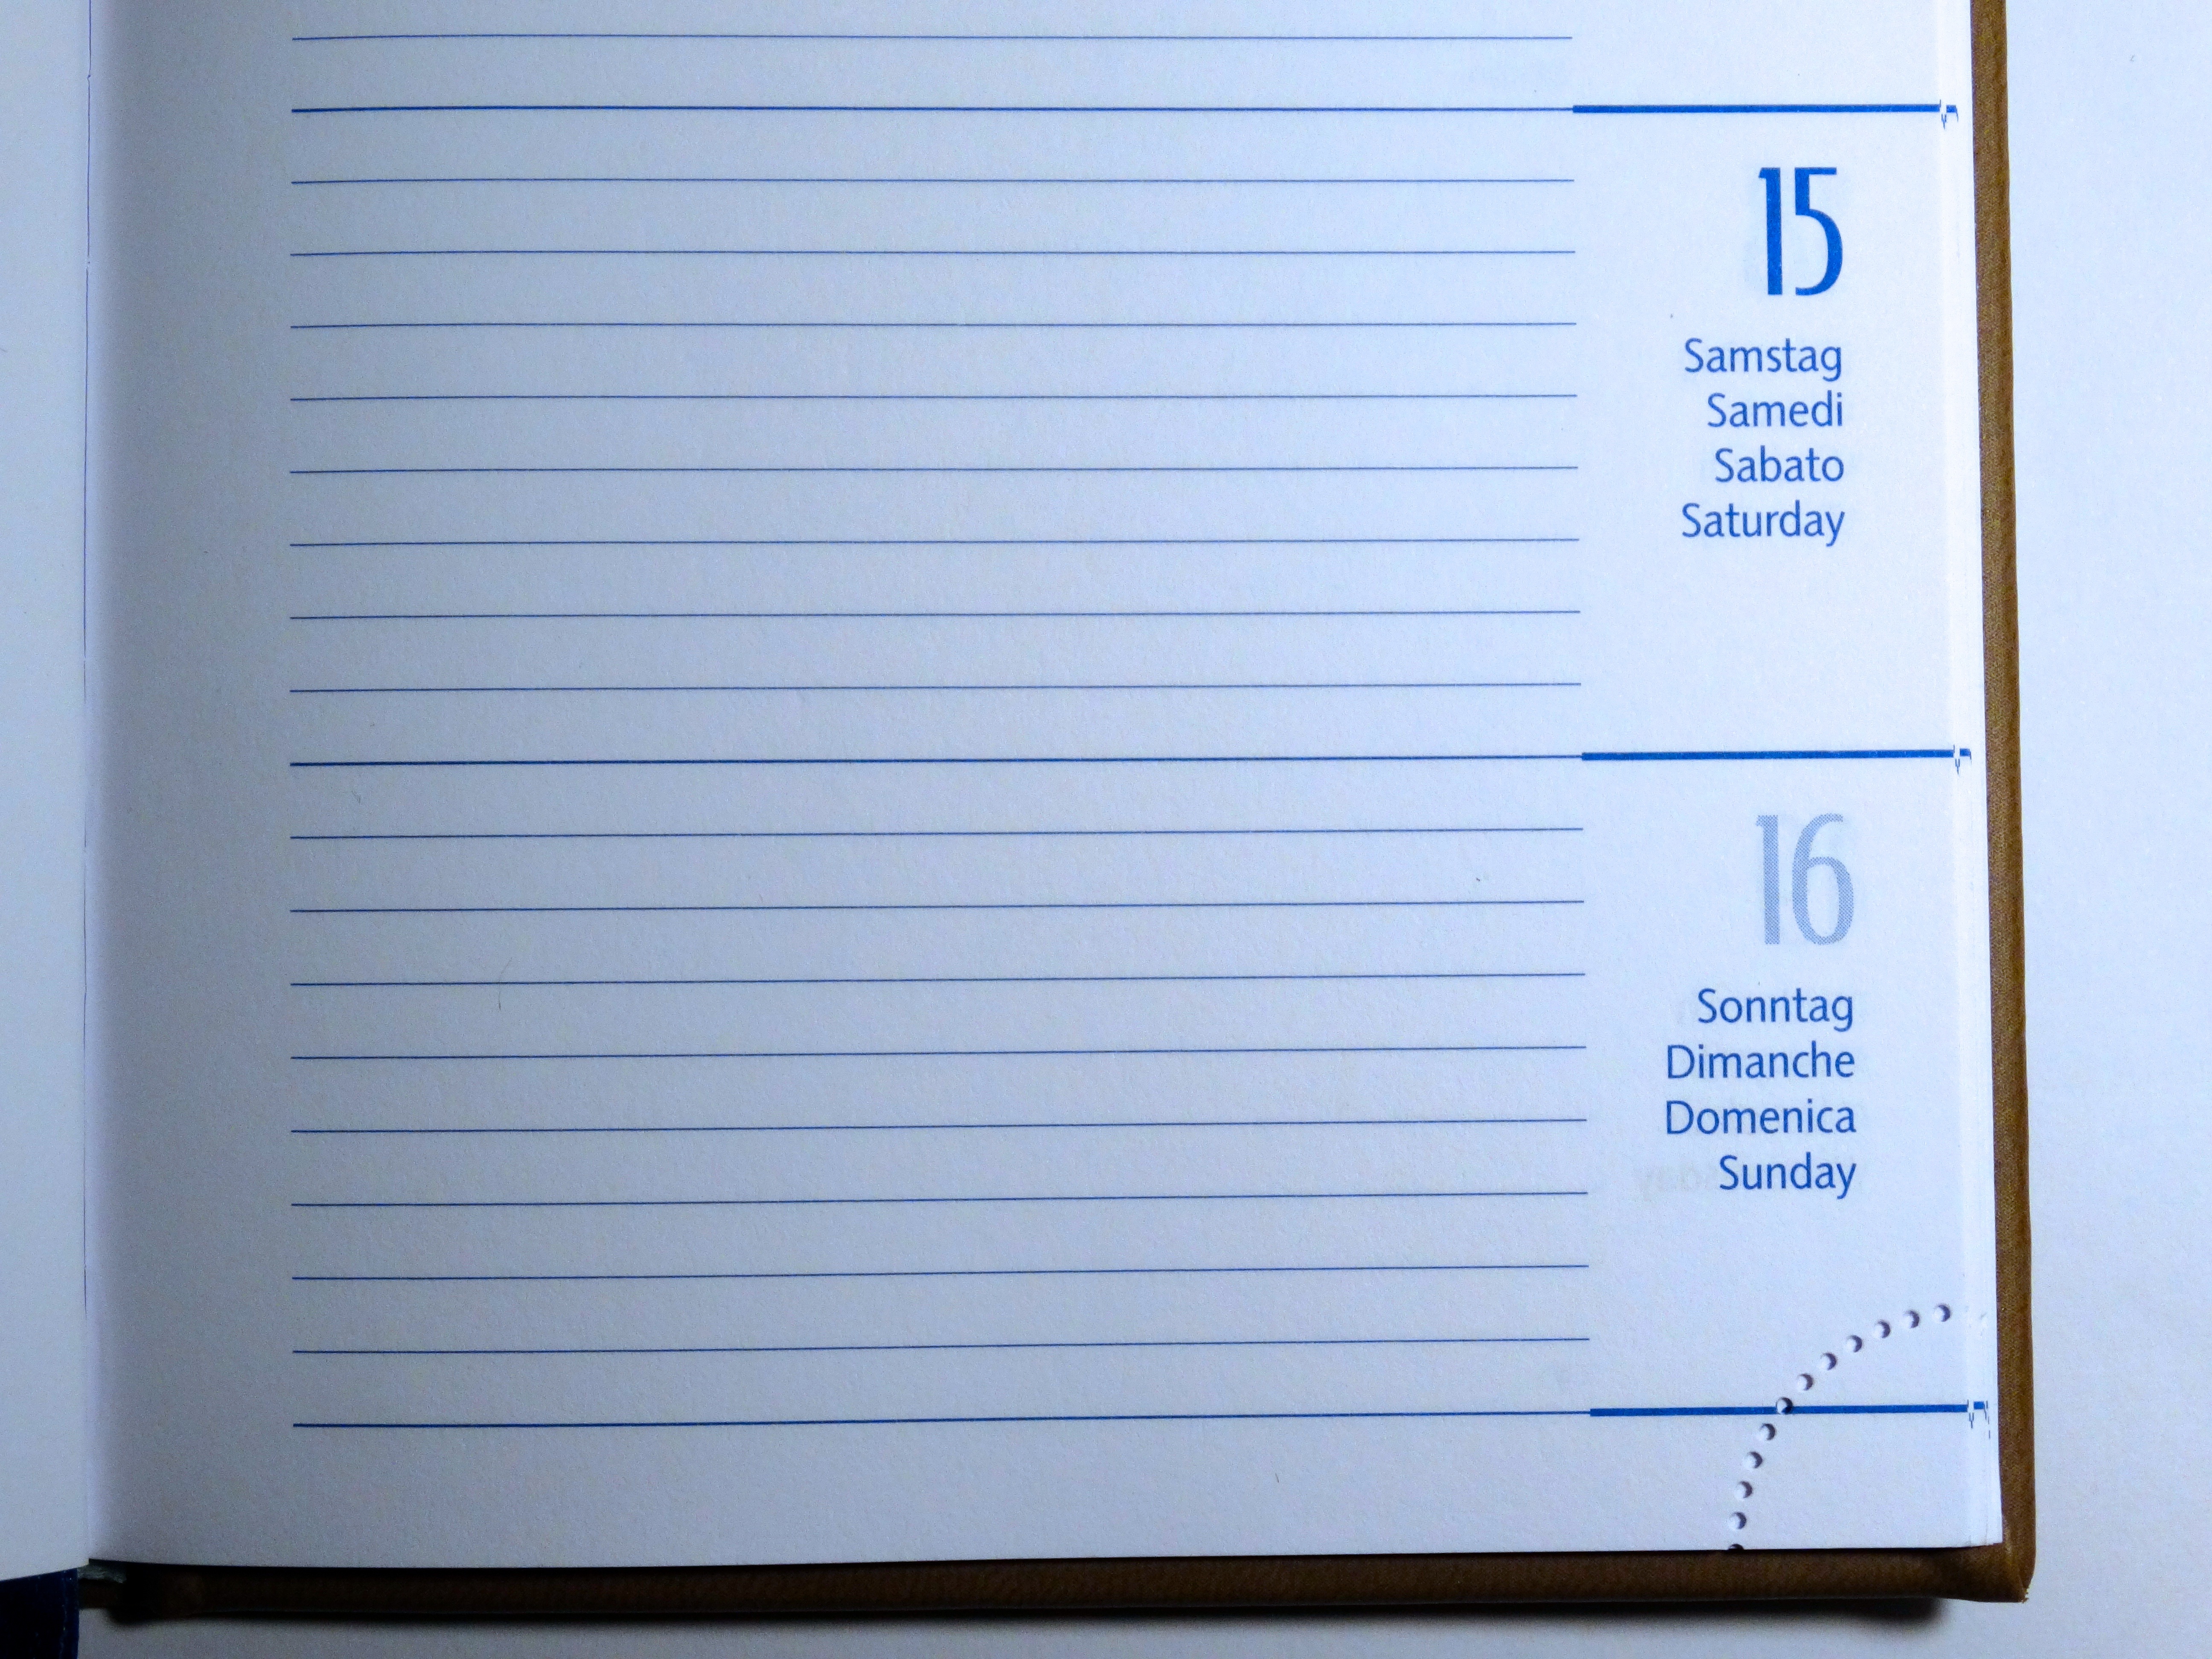
line, brand, text, calendar, whiteboard, planning, days, document, appointment scheduler, window covering, day of the week